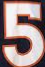
Number: 5